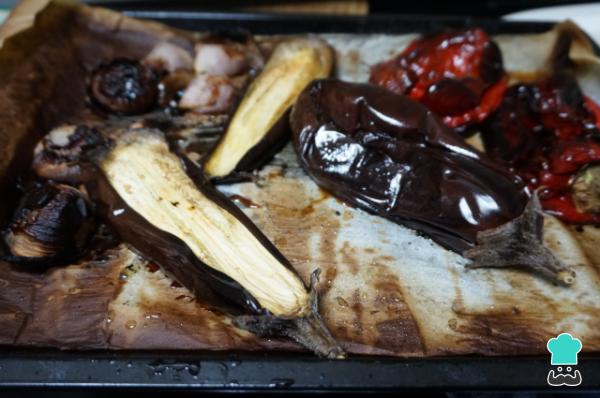
Hornea las verduras unos 40-50 minutos o hasta que estén doradas. Para que estén ricas por dentro, la parte de fuera ha de estar tostada.Cuando estén listas, apaga y déjalas un rato en el horno. También puedes sacarlas y taparlas con un paño de cocina para que luego sea más fácil quitar la piel.